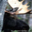
Label: deer